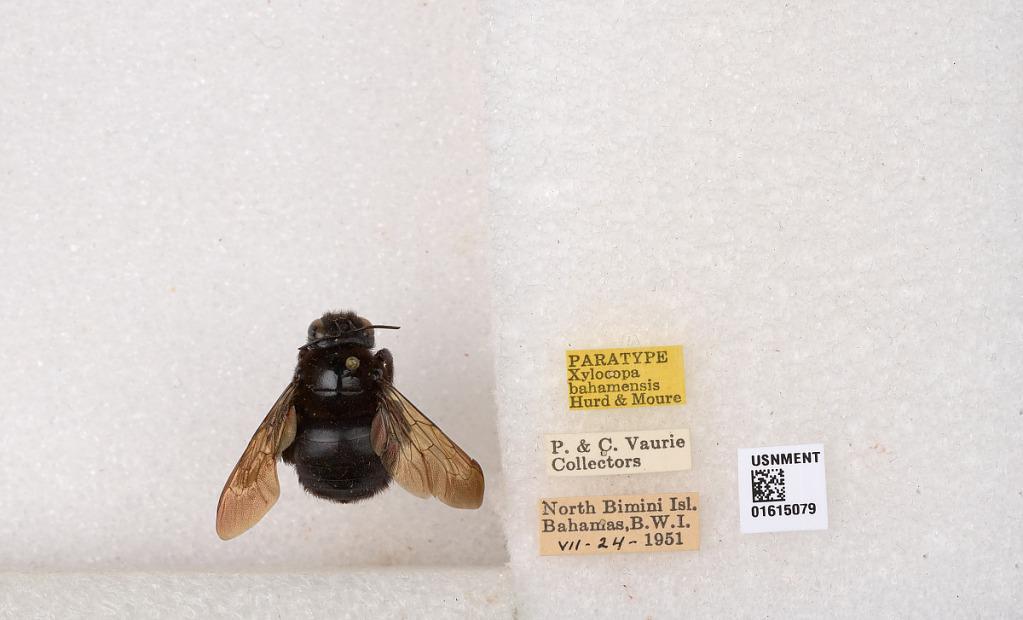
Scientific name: Xylocopa (Neoxylocopa) bahamensis Moure & Hurd
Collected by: C. Vaurie & P. Vaurie
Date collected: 1951-7-24
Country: Bahamas
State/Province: Bimini
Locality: North Bimini Island
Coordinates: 25.7462, -79.2602